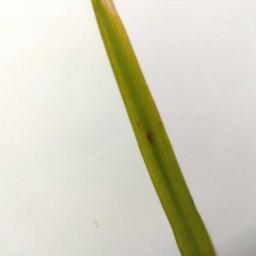
Label: Rice___Brown_Spot